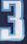
Number: 3